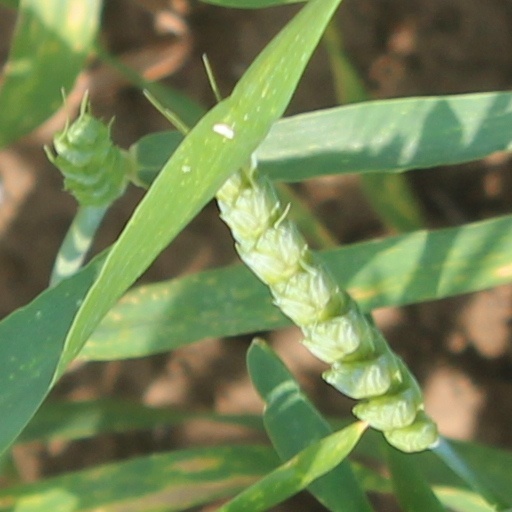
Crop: wheat